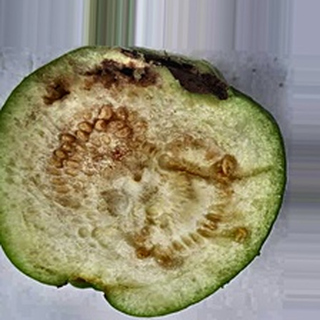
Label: guava_fruit_fly